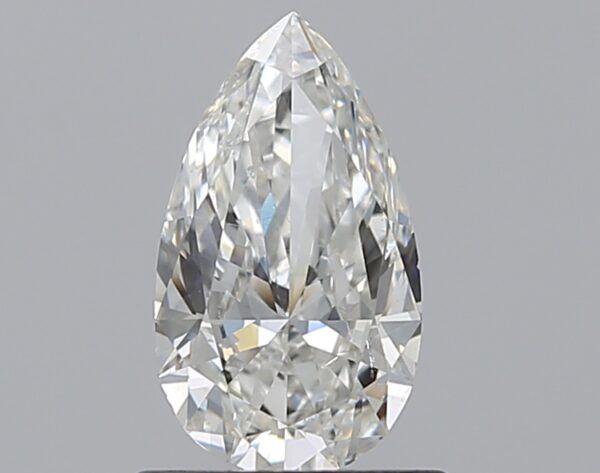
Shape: pear
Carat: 0.7
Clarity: SI1
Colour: H
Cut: VG
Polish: EX
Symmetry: VG
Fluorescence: N
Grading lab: GIA
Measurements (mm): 8.24 x 4.73 x 2.79